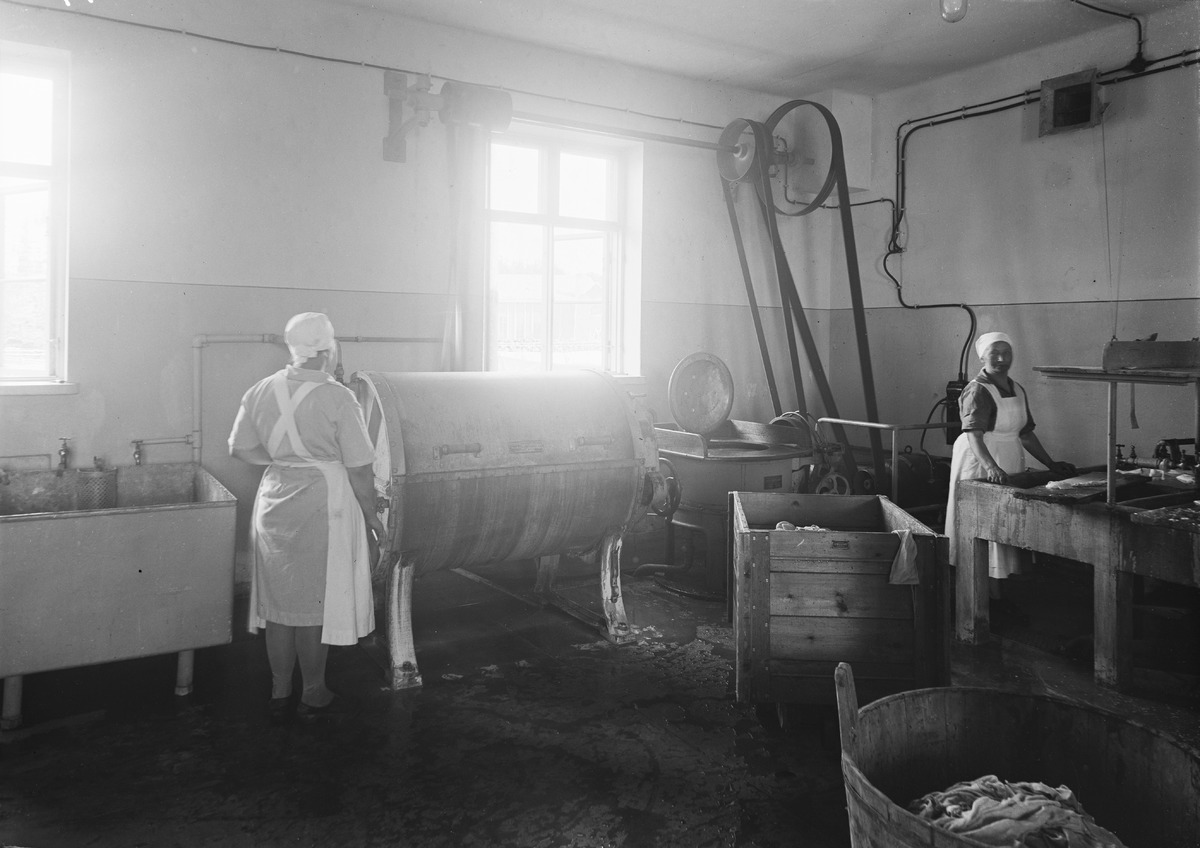
Oulun kaupungin keskuspesulan koneistoa ja pesijöitä
Machines and washers at Oulu's central launderette
sisällön kuvaus: Oulun kunnalliskodin alueella sijaitsevan Oulun kaupungin keskuspesulan koneistoa ja pesijöitä 22.8.1931. content description: Machines and washers at Oulu's central launderette situated in the area of Oulu old people's home on August 22, 1931.
Vuosi: 1931
Paikka: Suomi, Oulu, Suomi, Pohjois-Pohjanmaa, Oulu
Aiheet: sisäkuva; pesulat; koneet; kunnalliskodit; vanhainkodit; machines; laundry; launderette; old people's homes